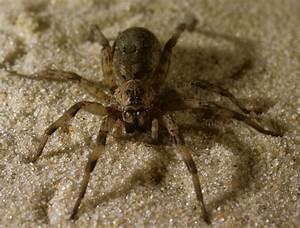
spider